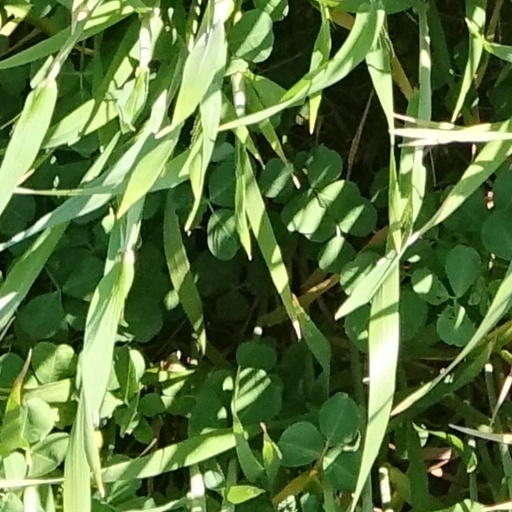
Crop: wheat